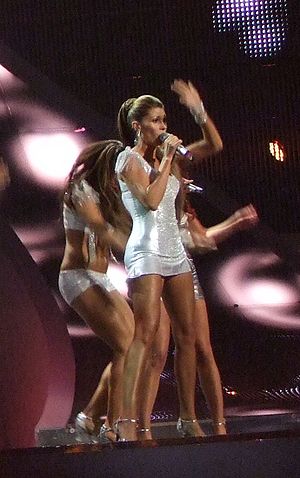
Tjekkiet i Eurovision Song Contest
Tereza Kerndlová i Beograd (2008)
Tjekkiet debuterede i Eurovision Song Contest i 2007 i Helsinki. Oprindeligt ville de have deltaget to år tidligere, i 2005, men de trak ansøgningen tilbage, da der allerede var planlagt to store events på den tjekkiske nationale tv-station. I 2006 meddelte de EBU at de ville deltage i Eurovision Song Contest 2007.